Thomas Wentworth Higginson

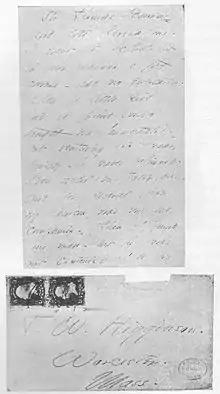
Letter and envelope from Emily Dickinson to Thomas Wentworth Higginson

Higginson is remembered as a correspondent and literary mentor to the poet Emily Dickinson.